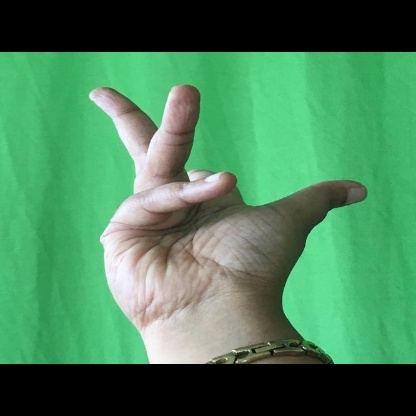
Mudra: Alapadmam